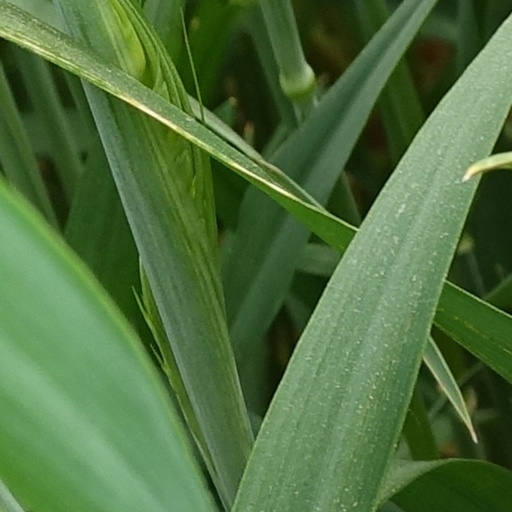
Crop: wheat